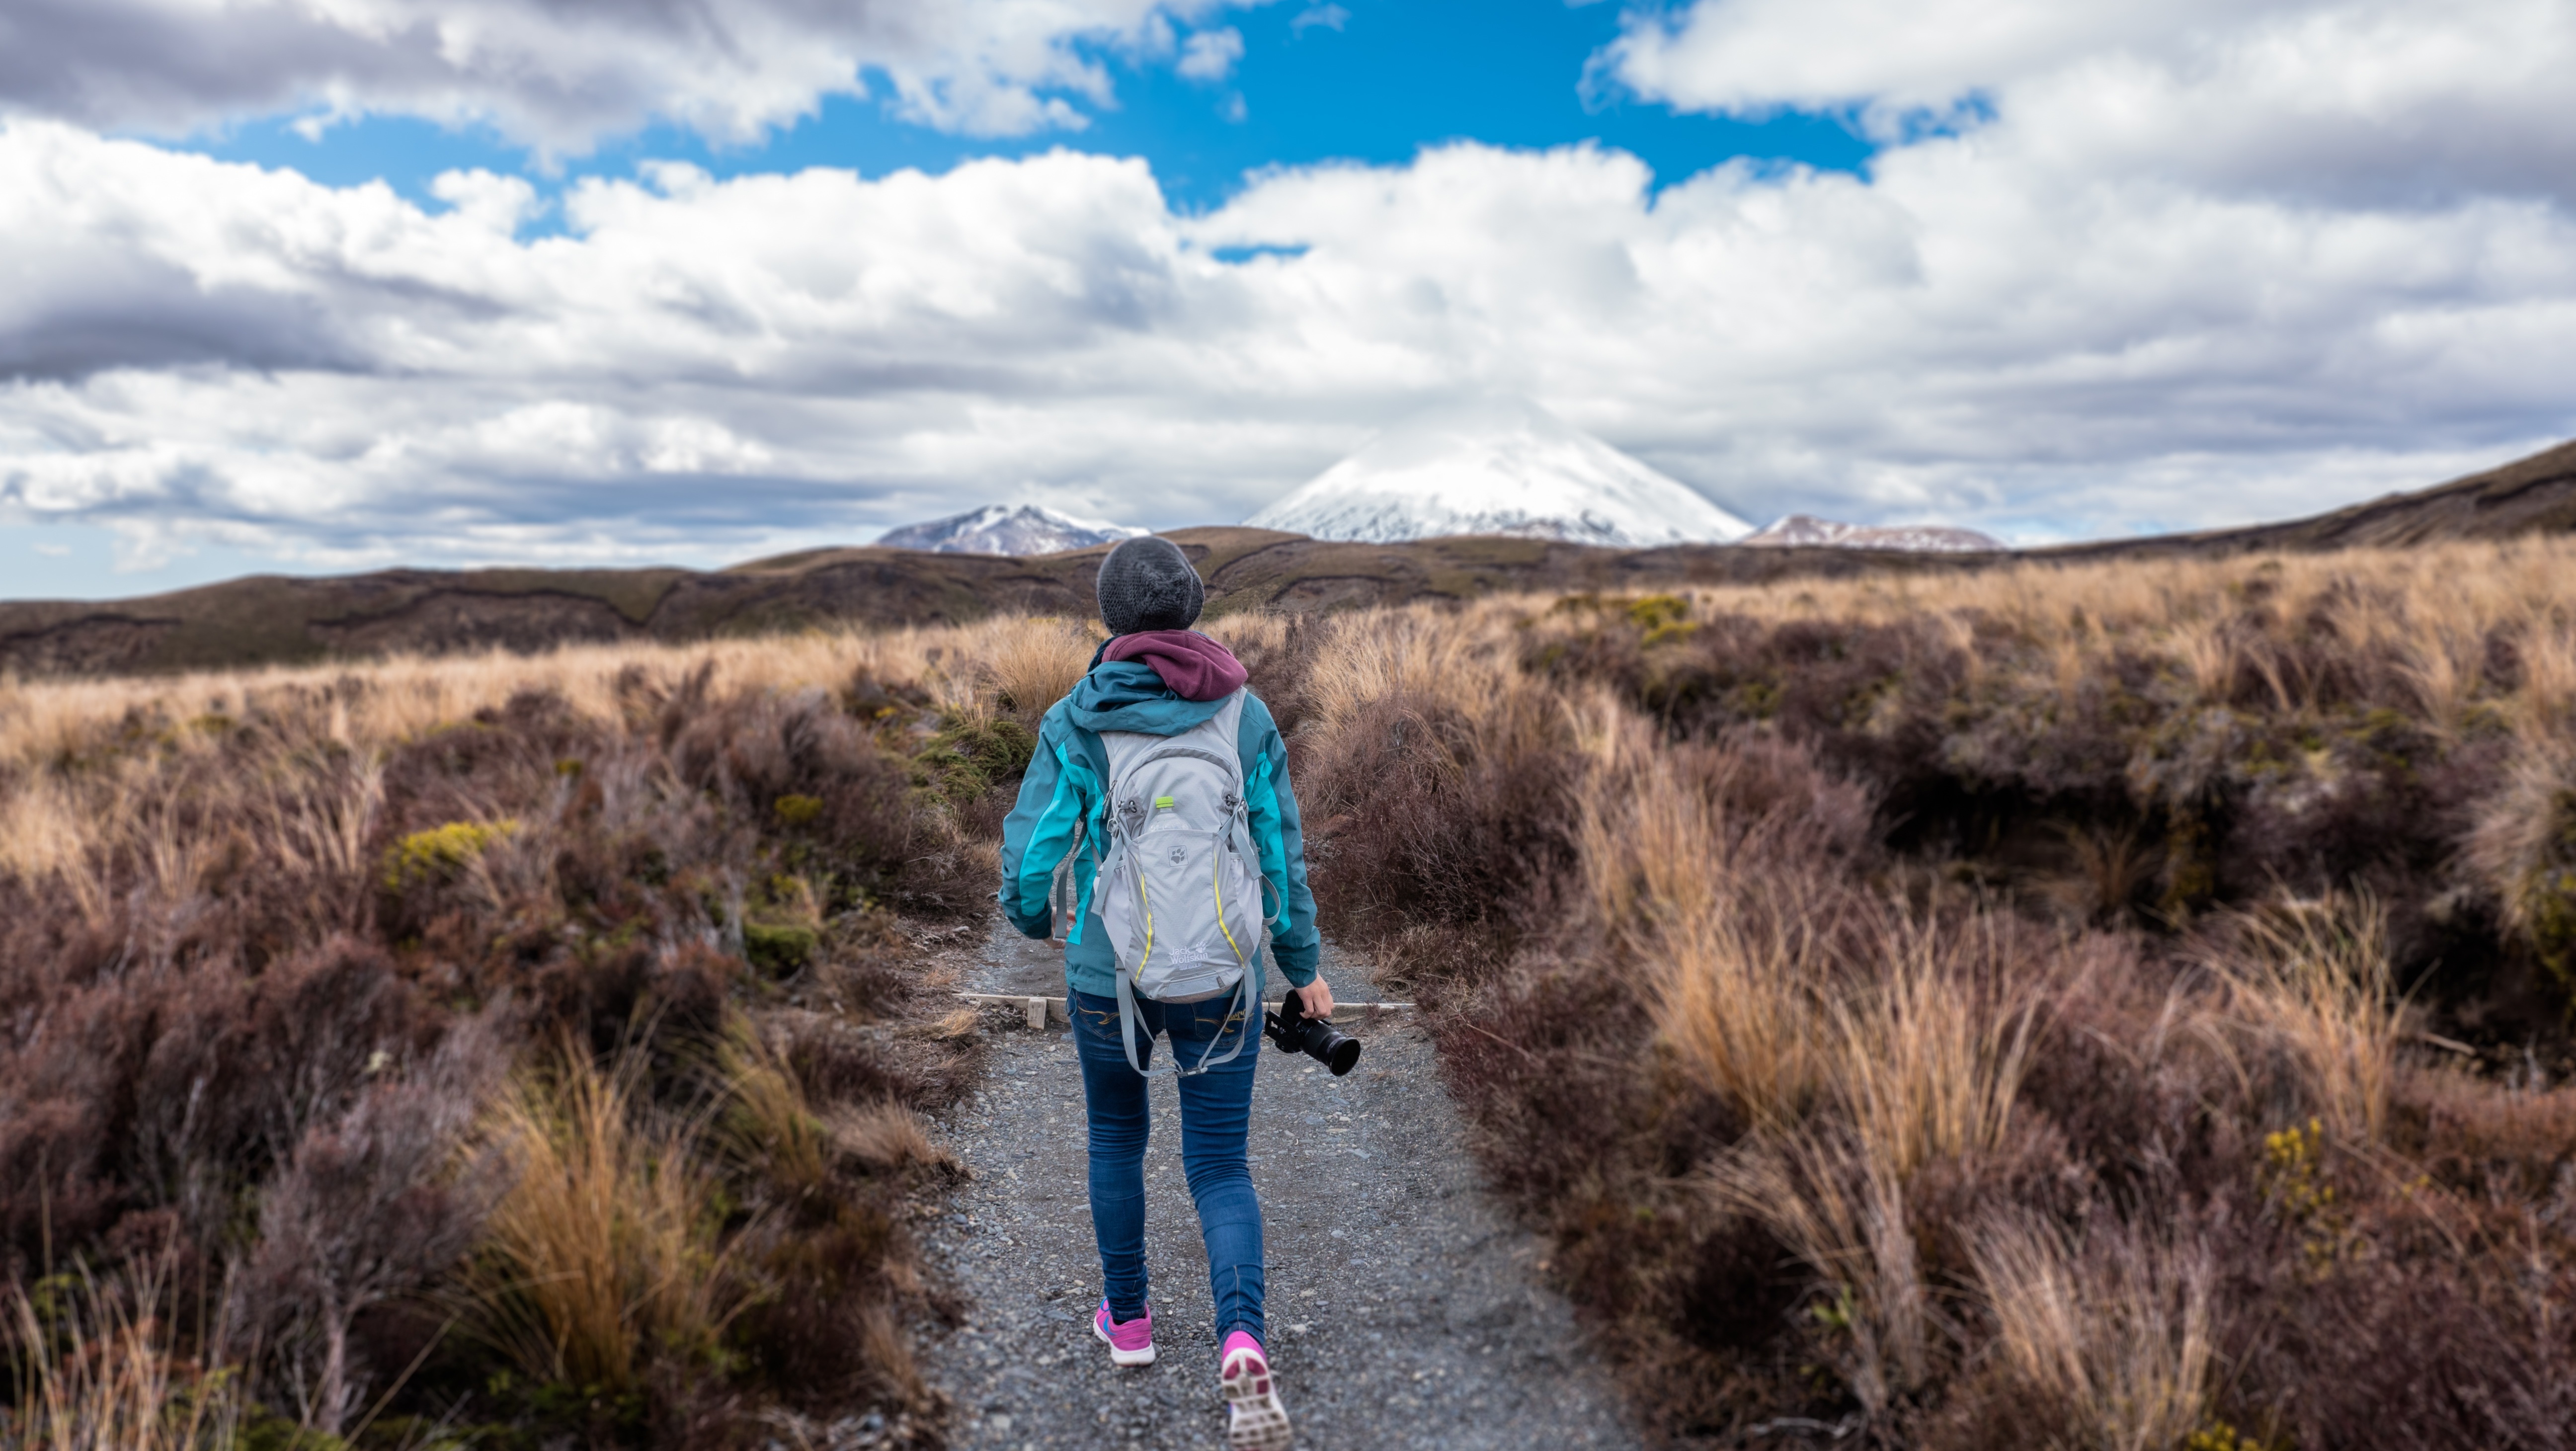
nature, wilderness, walking, person, mountain, hiking, trail, sport, adventure, backpack, young, hike, backpacker, freedom, ridge, outdoors, trekking, hiking trail